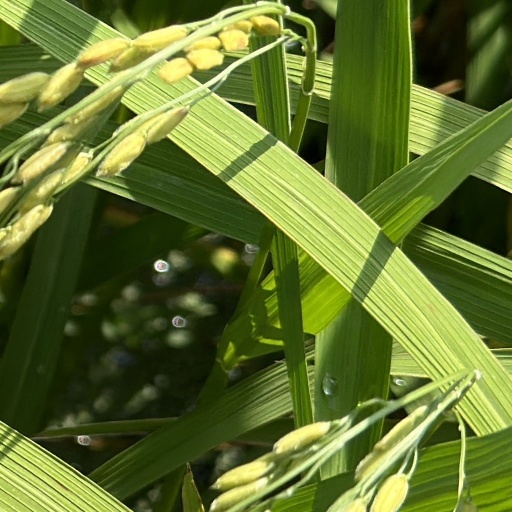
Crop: rice